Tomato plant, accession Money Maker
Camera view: bottom (45 deg); turntable rotation: 330 degrees
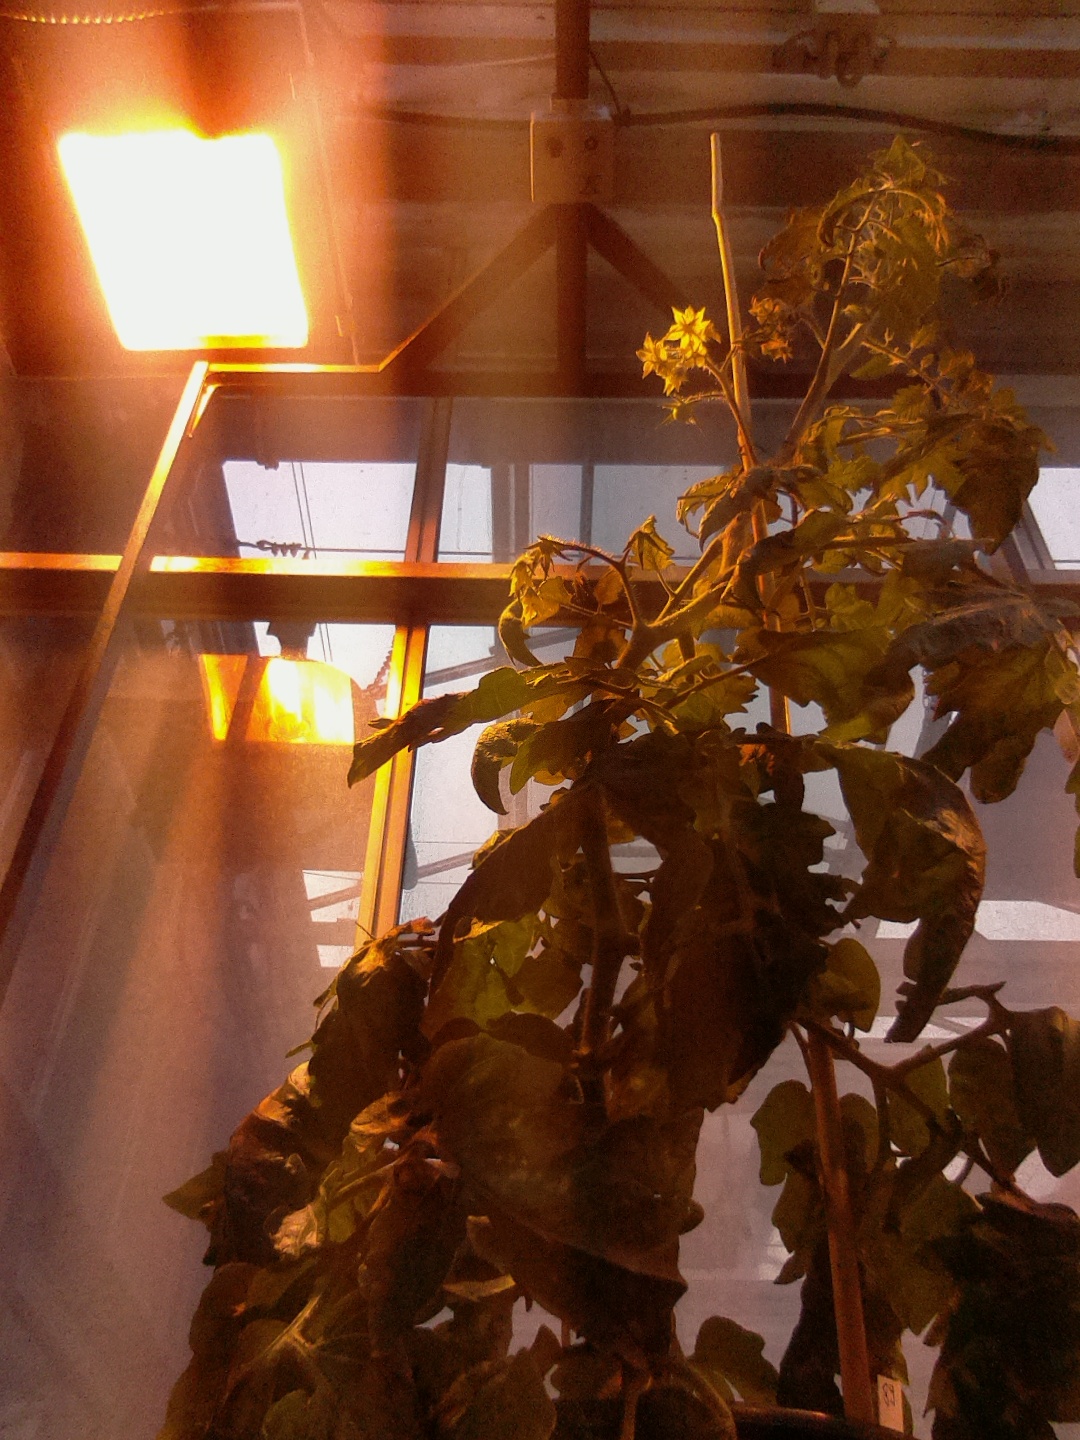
BBCH growth stage 70: Fruits at the main stem or branches visibles